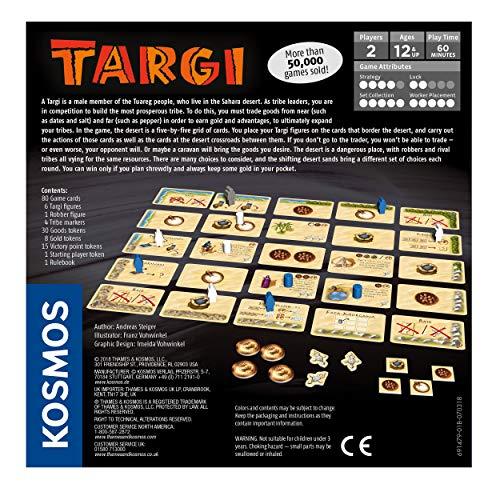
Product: Thames & Kosmos Targi Two Player Game
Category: Toys & Games | Games & Accessories | Board Games
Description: Worker placement game for 2 players.
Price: $15.62
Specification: ProductDimensions:7.9x1.8x7.9inches|ItemWeight:14.1ounces|ShippingWeight:15.4ounces(Viewshippingratesandpolicies)|DomesticShipping:ItemcanbeshippedwithinU.S.|InternationalShipping:ThisitemcanbeshippedtoselectcountriesoutsideoftheU.S.LearnMore|ASIN:B07B7TTRDF|Itemmodelnumber:691479|Manufacturerrecommendedage:12yearsandup